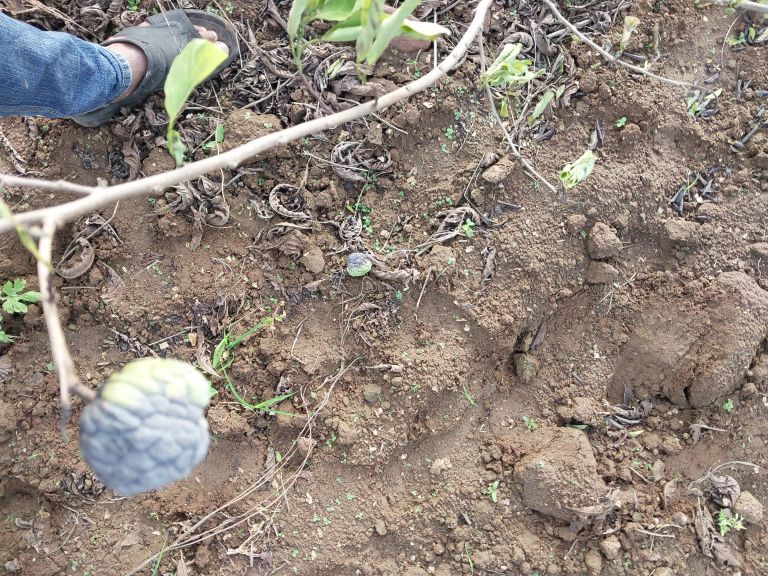
Disease label: Blank Canker